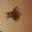
Label: snail